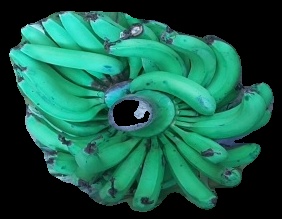
Variety: pachbale
Grade: grade3